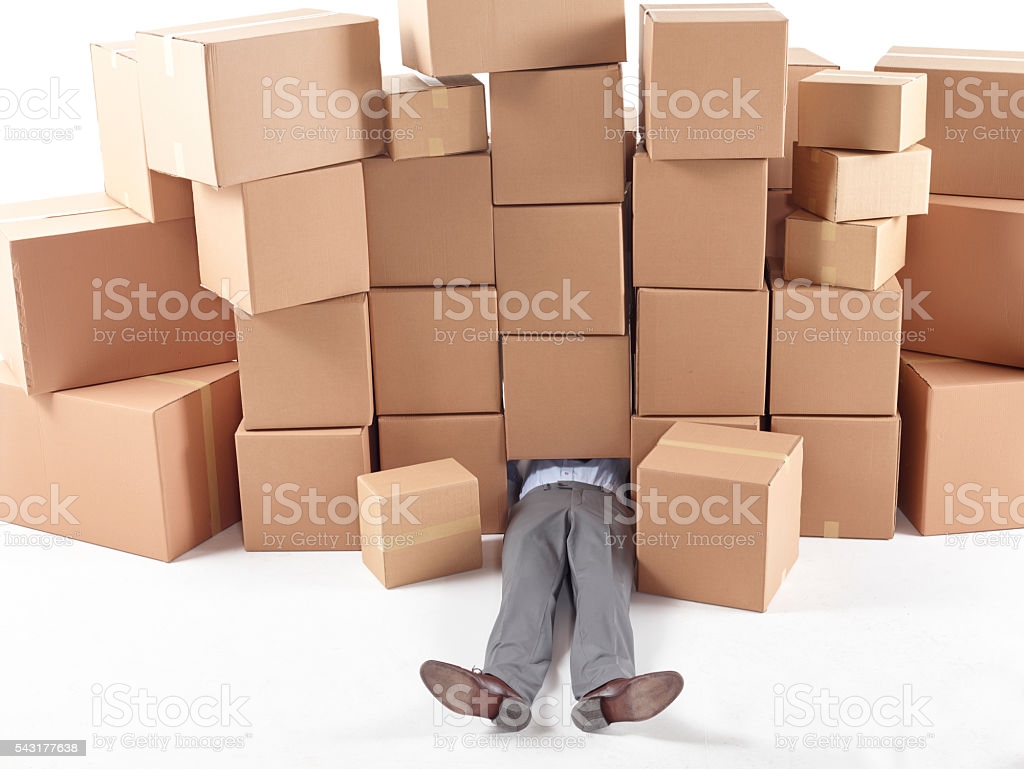
Label: cardboard